John Trumbull

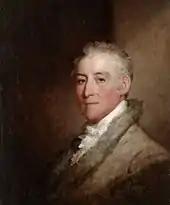
"John Trumbull", painted by Gilbert Stuart in 1818

In 1784, following Britain's recognition of United States' sovereignty and independence, Trumbull returned to London to complete his apprenticeship with West. His first major work, "The Deputation from the Senate Presenting to Cincinnatus the Command of the Roman Armies", was accepted and displayed by the Royal Academy of Arts in that year. In this work, Trumbull painted Lucius Quinctius Cincinnatus in the likeness of George Washington. The painting's current location is unknown. While working in his studio, Trumbull painted "Battle of Bunker Hill" and "Death of General Montgomery in the Attack on Quebec"; both works are now housed at the Yale University Art Gallery in New Haven, Connecticut.